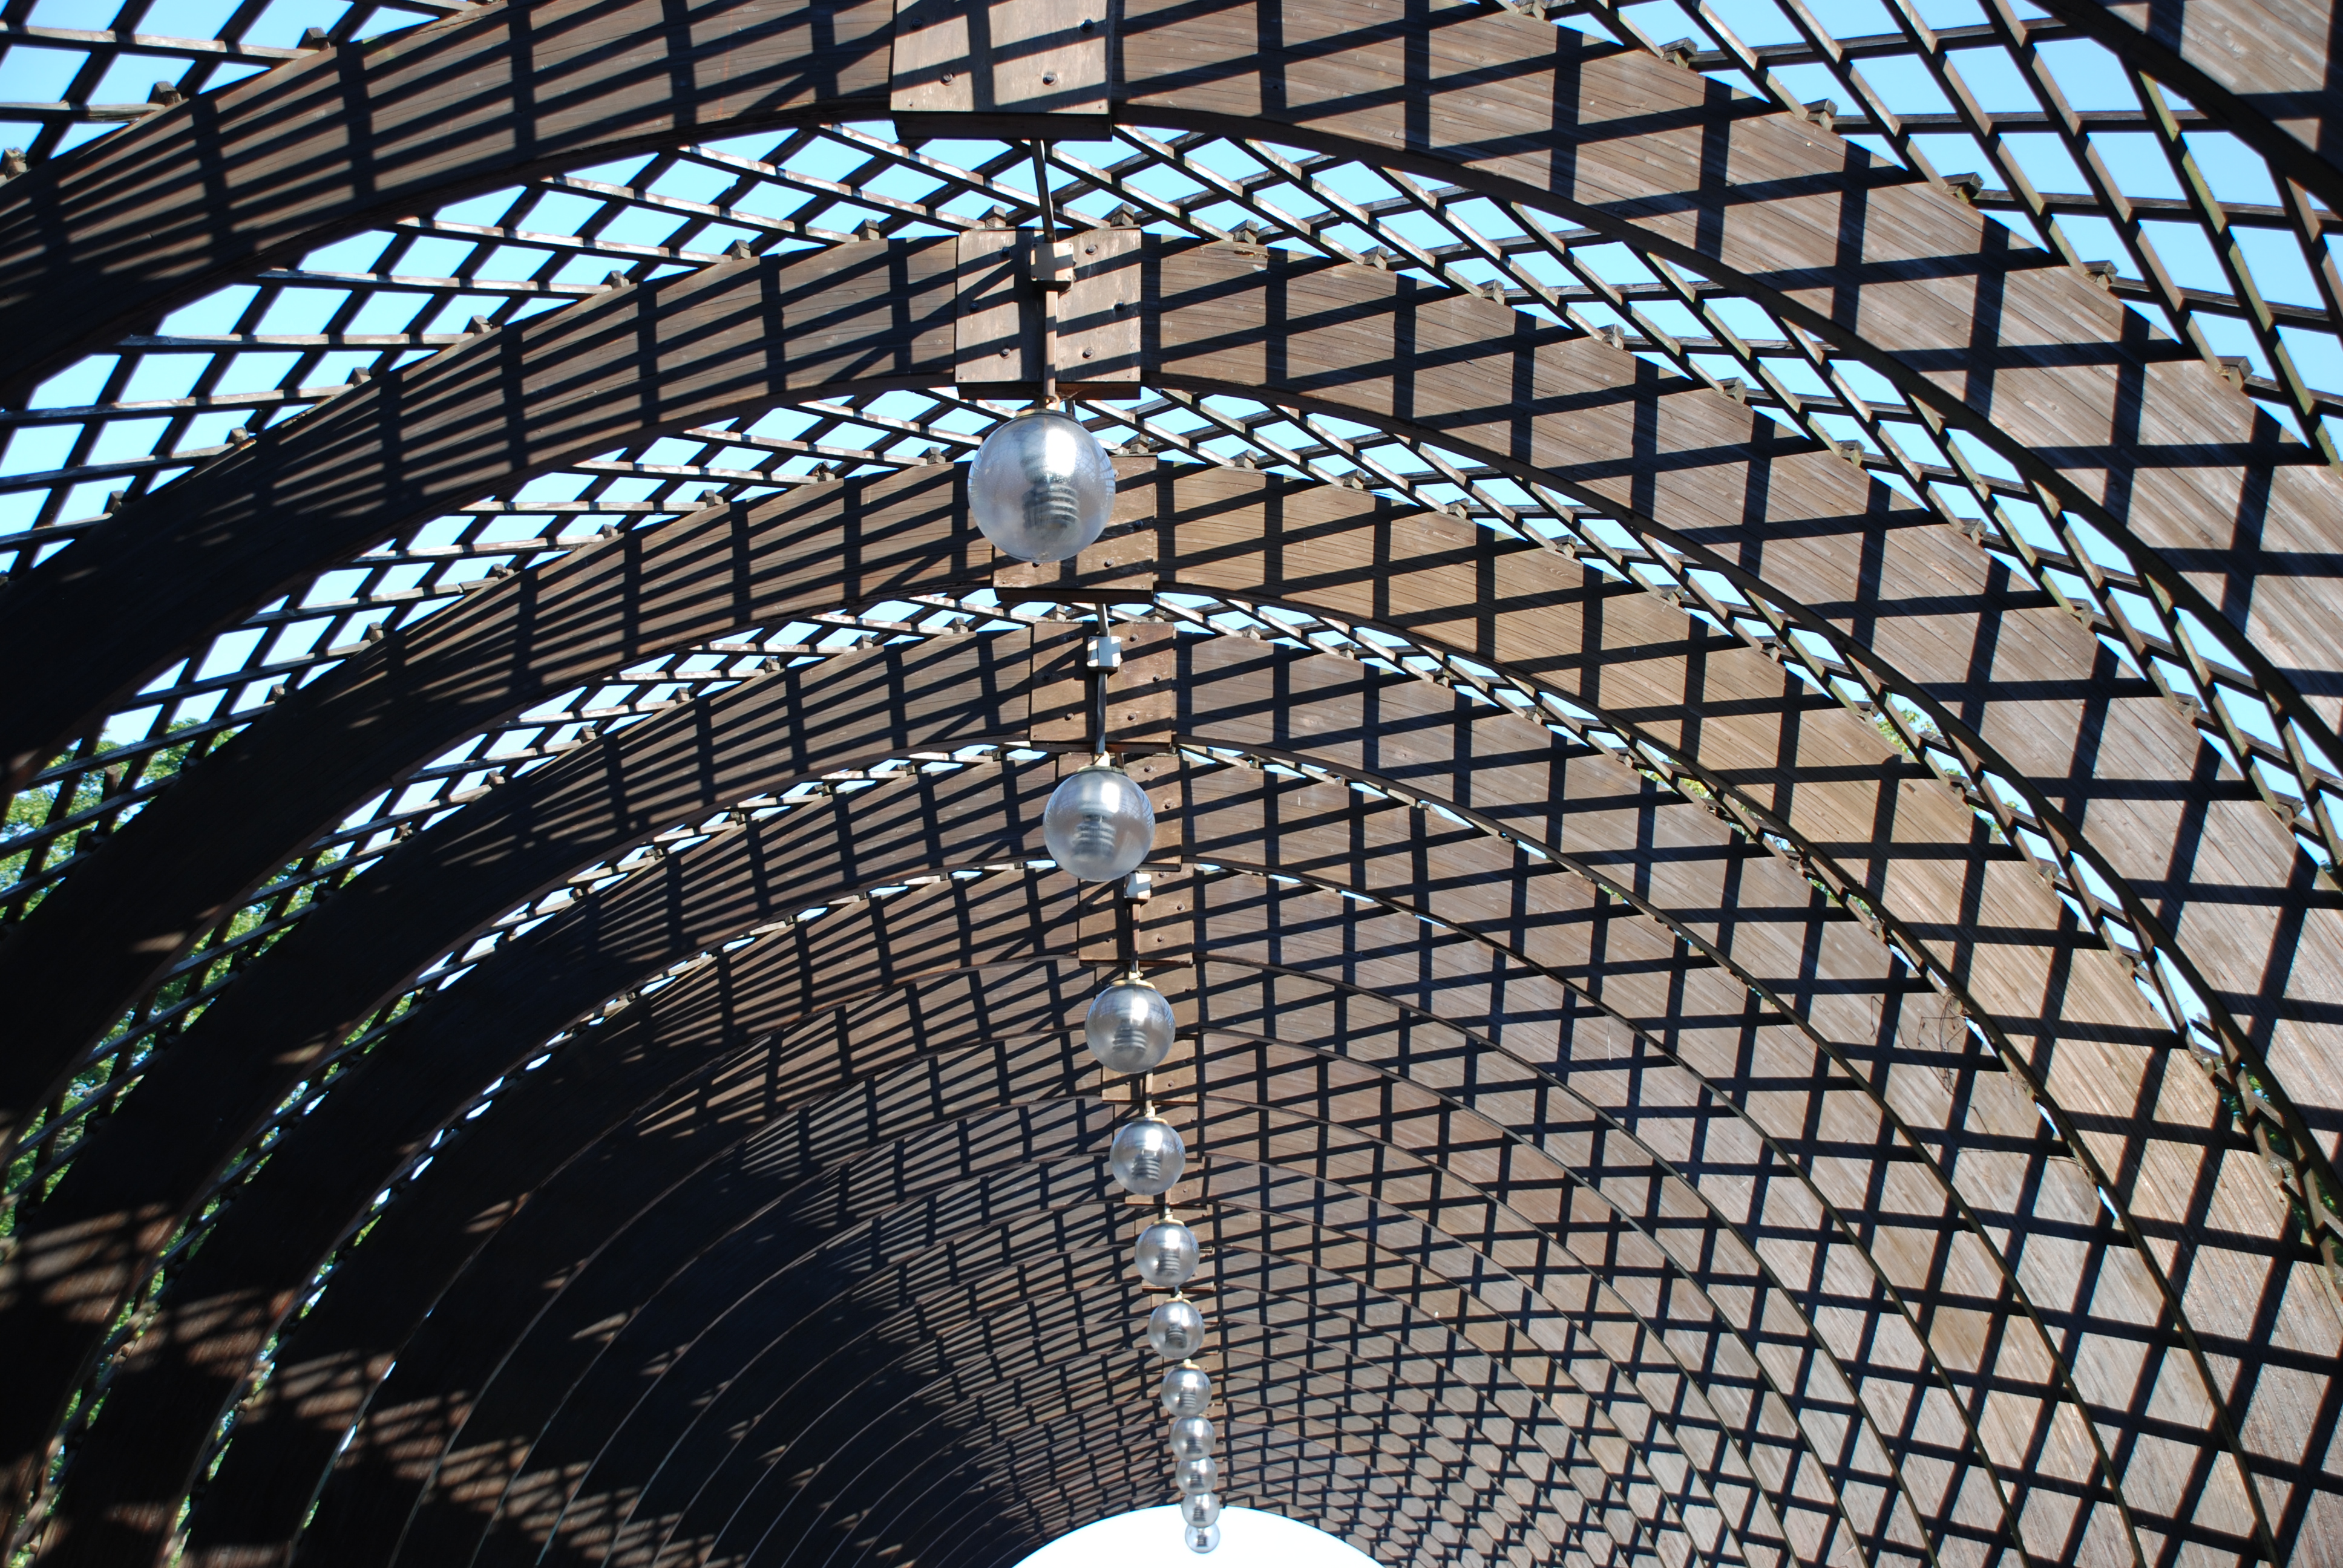
city, skyscraper, cityscape, line, nikon, circle, net, symmetry, moscow, dome, russia, d80, cityscapes, shape, moskau, nikond80, moscou, outdoor structure, chain link fencing